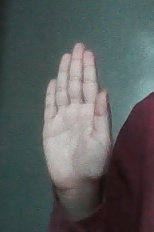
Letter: seen